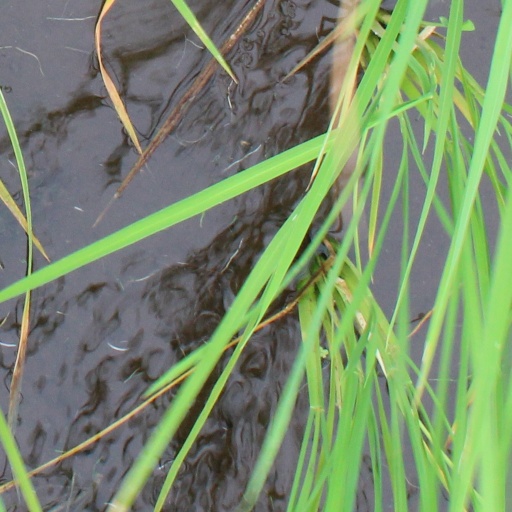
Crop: rice